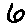
Label: 6